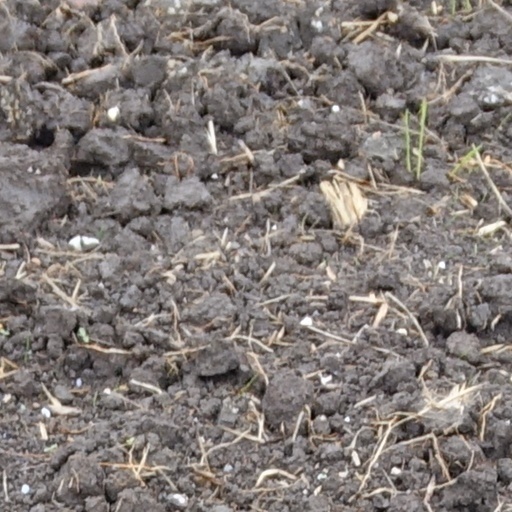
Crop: wheat